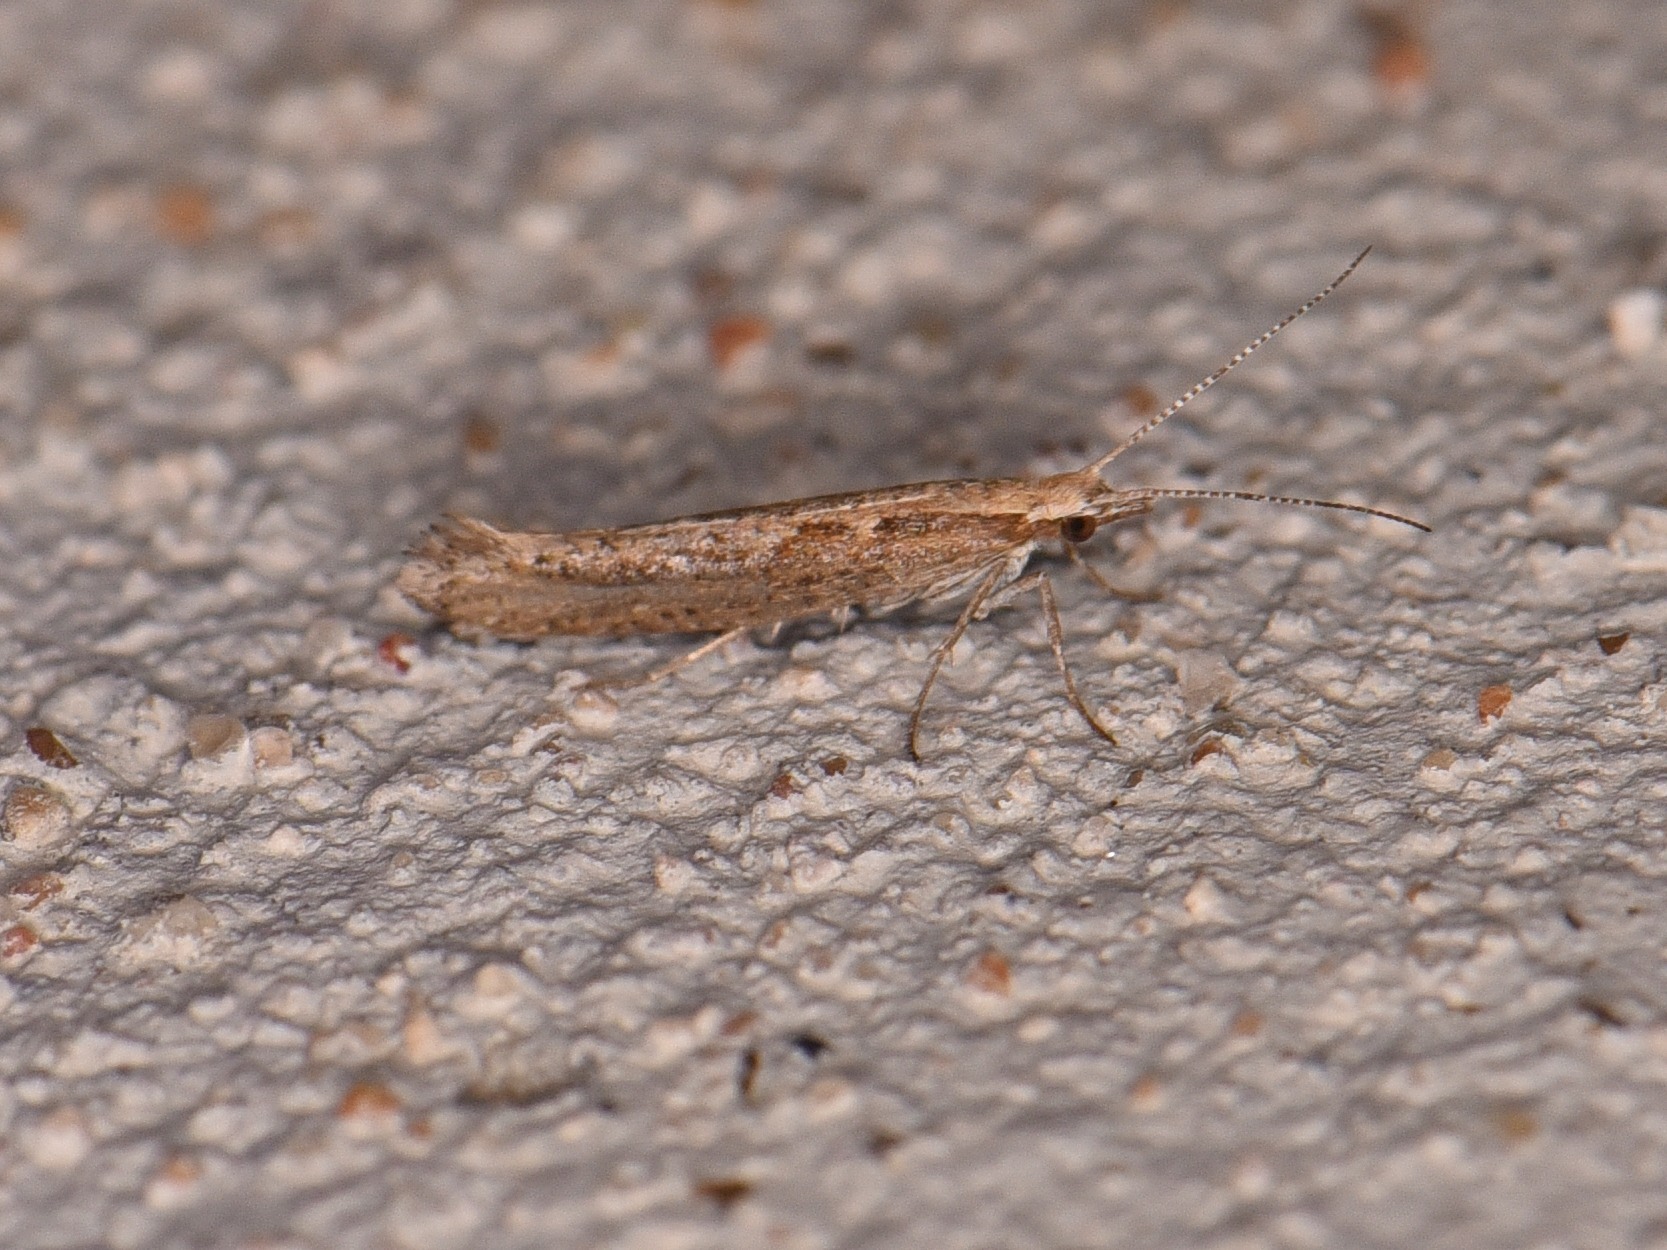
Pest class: diamondback_moth